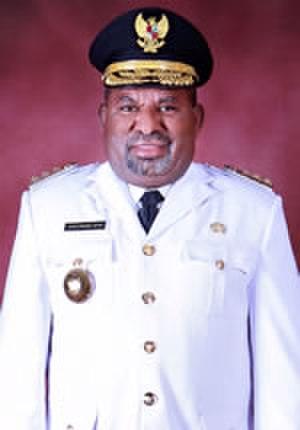
Lukas Enembe est un homme politique indonésien, gouverneur de sa province de naissance depuis 2013.